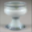
Label: cup